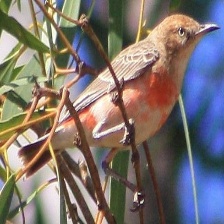
Species: CRIMSON CHAT
Scientific name: EPTHIANURA TRICOLOR